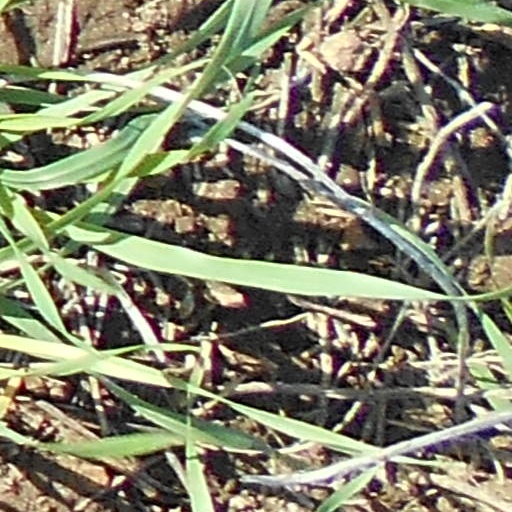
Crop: wheat